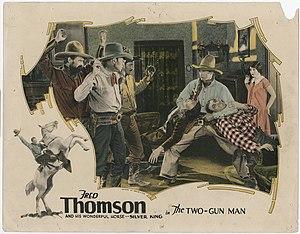
Olive Hasbrouck est une actrice américaine née le 23 janvier 1907 à Lewiston et morte le 1ᵉʳ janvier 1976 à La Jolla.